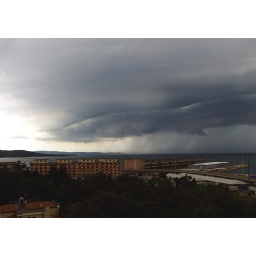
funnel cloud under the wall cloud